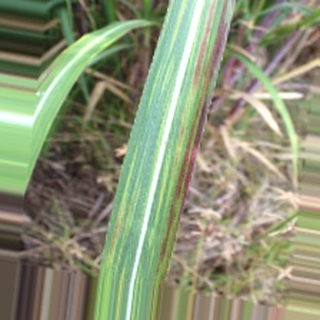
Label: sugarcane_bacterial_blight